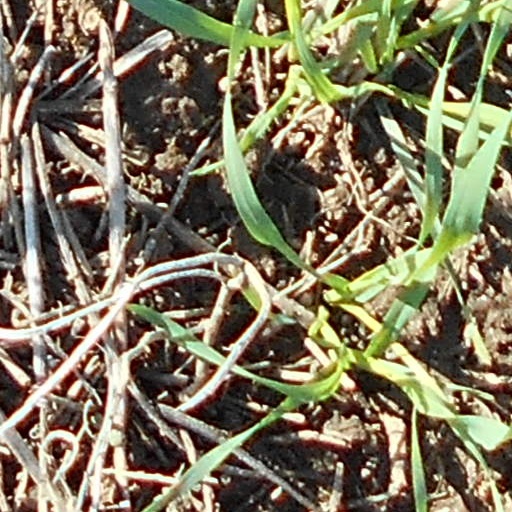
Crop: wheat